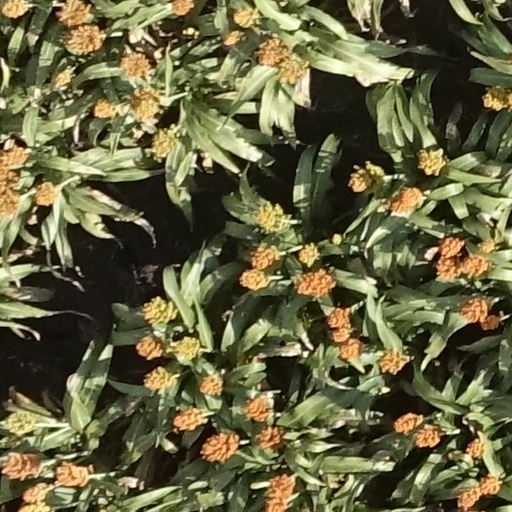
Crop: sorghum